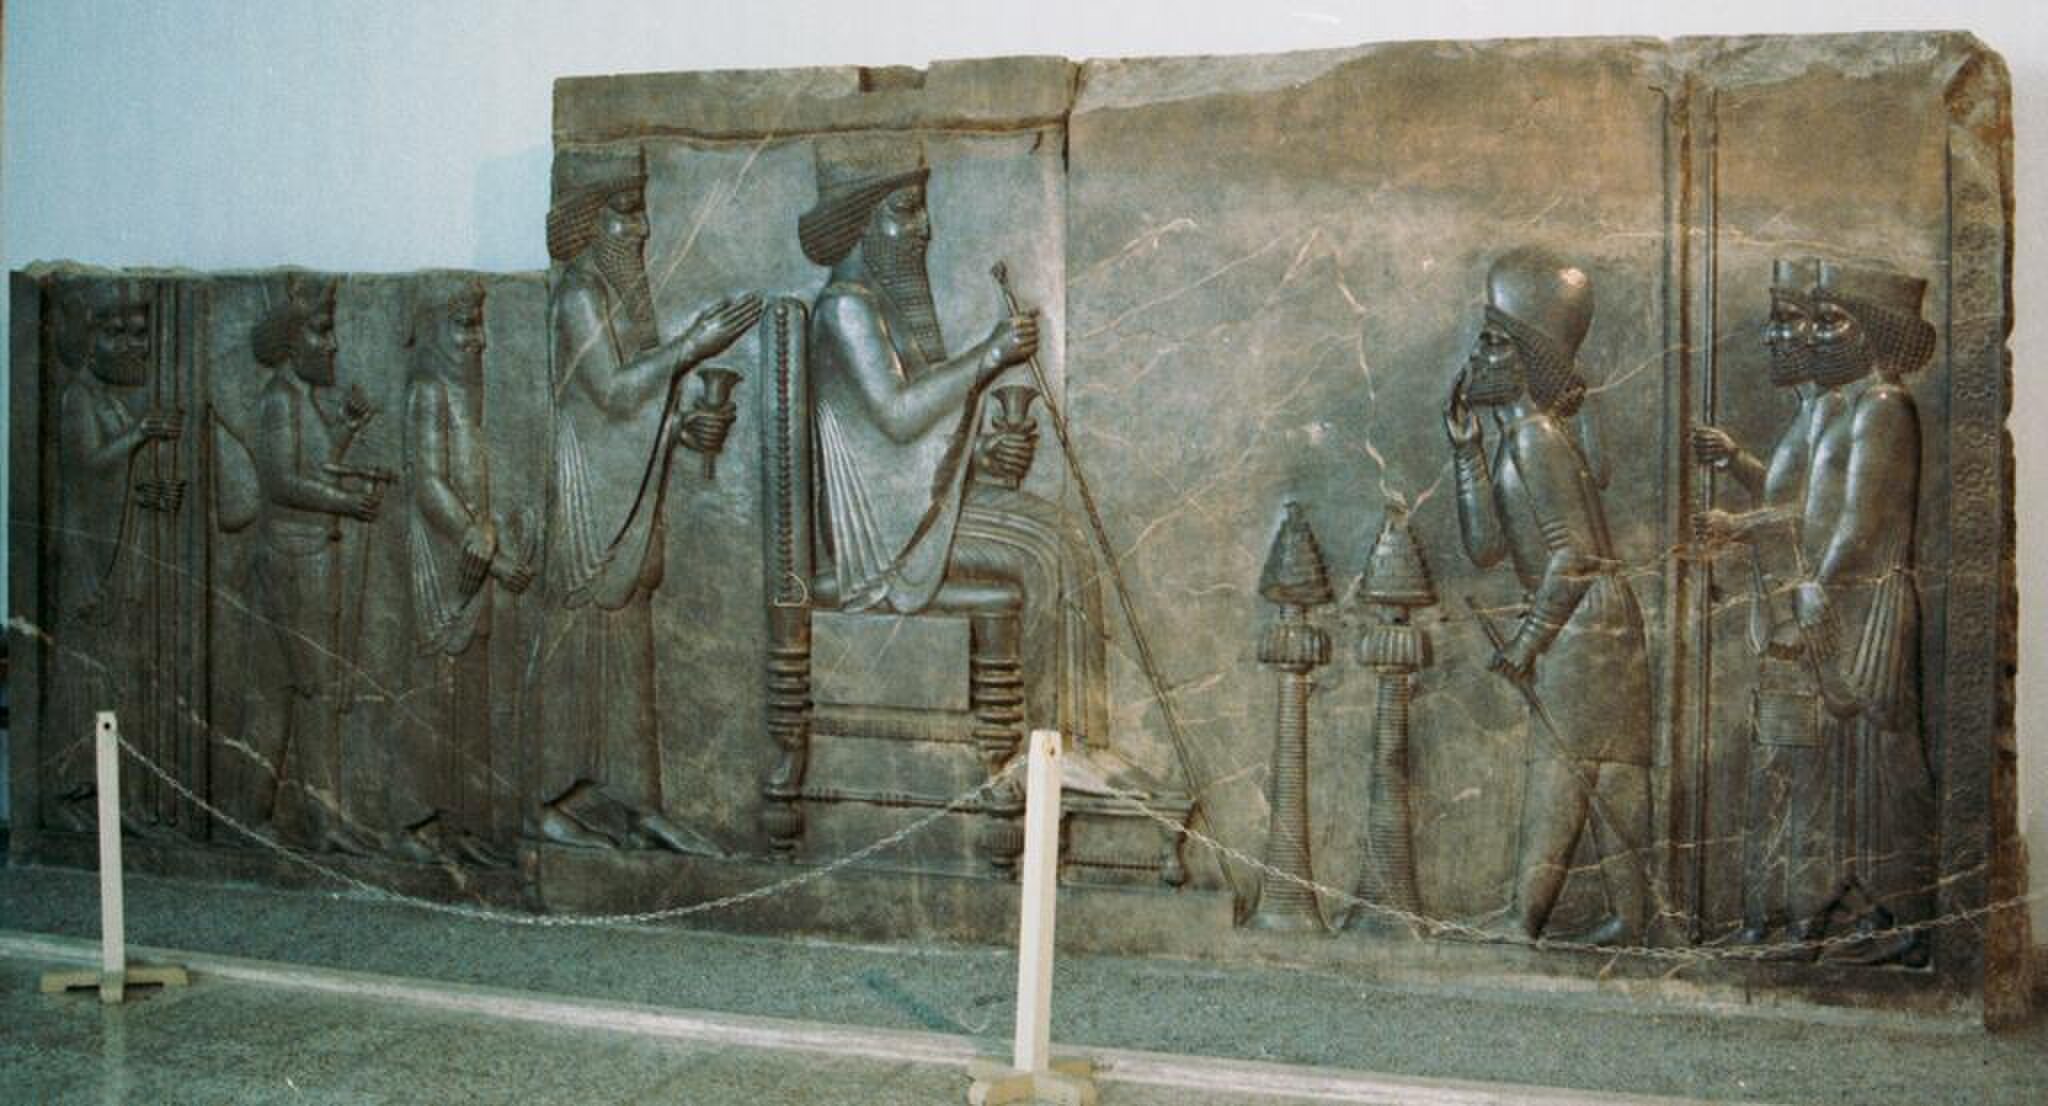
Title: Persepolis - Royal audience low-relief
Description: Low-relief from Persepolis, showing a royal audience, probably by Darius. Initially placed at the center of the stairs of the Apadana, it was later moved to the Treasury, where another strictly similar relief is still in situ. National Museum; Tehran, Iran
Date: Taken in May 2002
Categories: GFDL, CC-BY-SA-2.5,2.0,1.0, License migration redundant, Proskynesis, Self-published work, May 2002 photographs, Images by Simorg, Audience scene of Darius (or Xerxes I)